Roland Doré (sculptor)

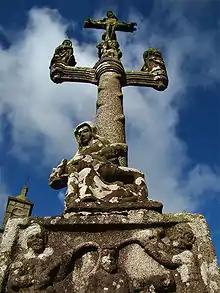
The calvary at the Saint-Servais enclos

The "enclos" at Saint-Servais in Finistère is known for the quality of its bell tower and ossuary. Saint-Servais had been part of Plounéventer but became an independent commune in 1792. Of the sculptures on the calvary only the crucifix and the "Christ aux liens" are by Doré. Also at Saint-Servais the ""Croix de Brėtiès" known as the "Croas-Vossoc" is by Dorė. The calvary has a crucifix and a shield inscribed "IAC BRAS 1640".